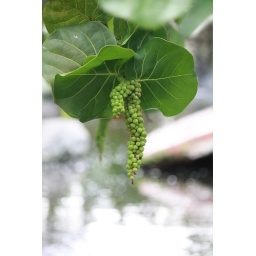
The elephant in the tree